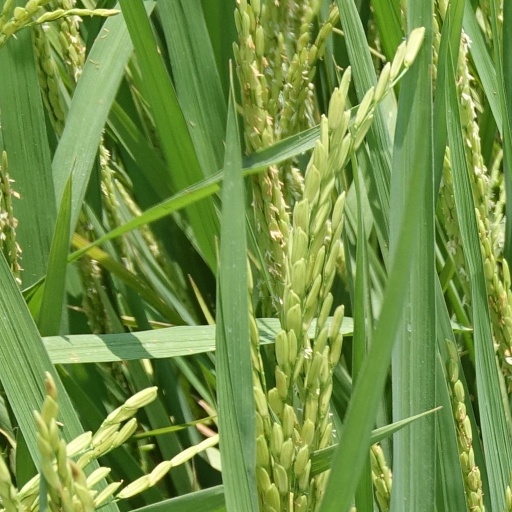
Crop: rice